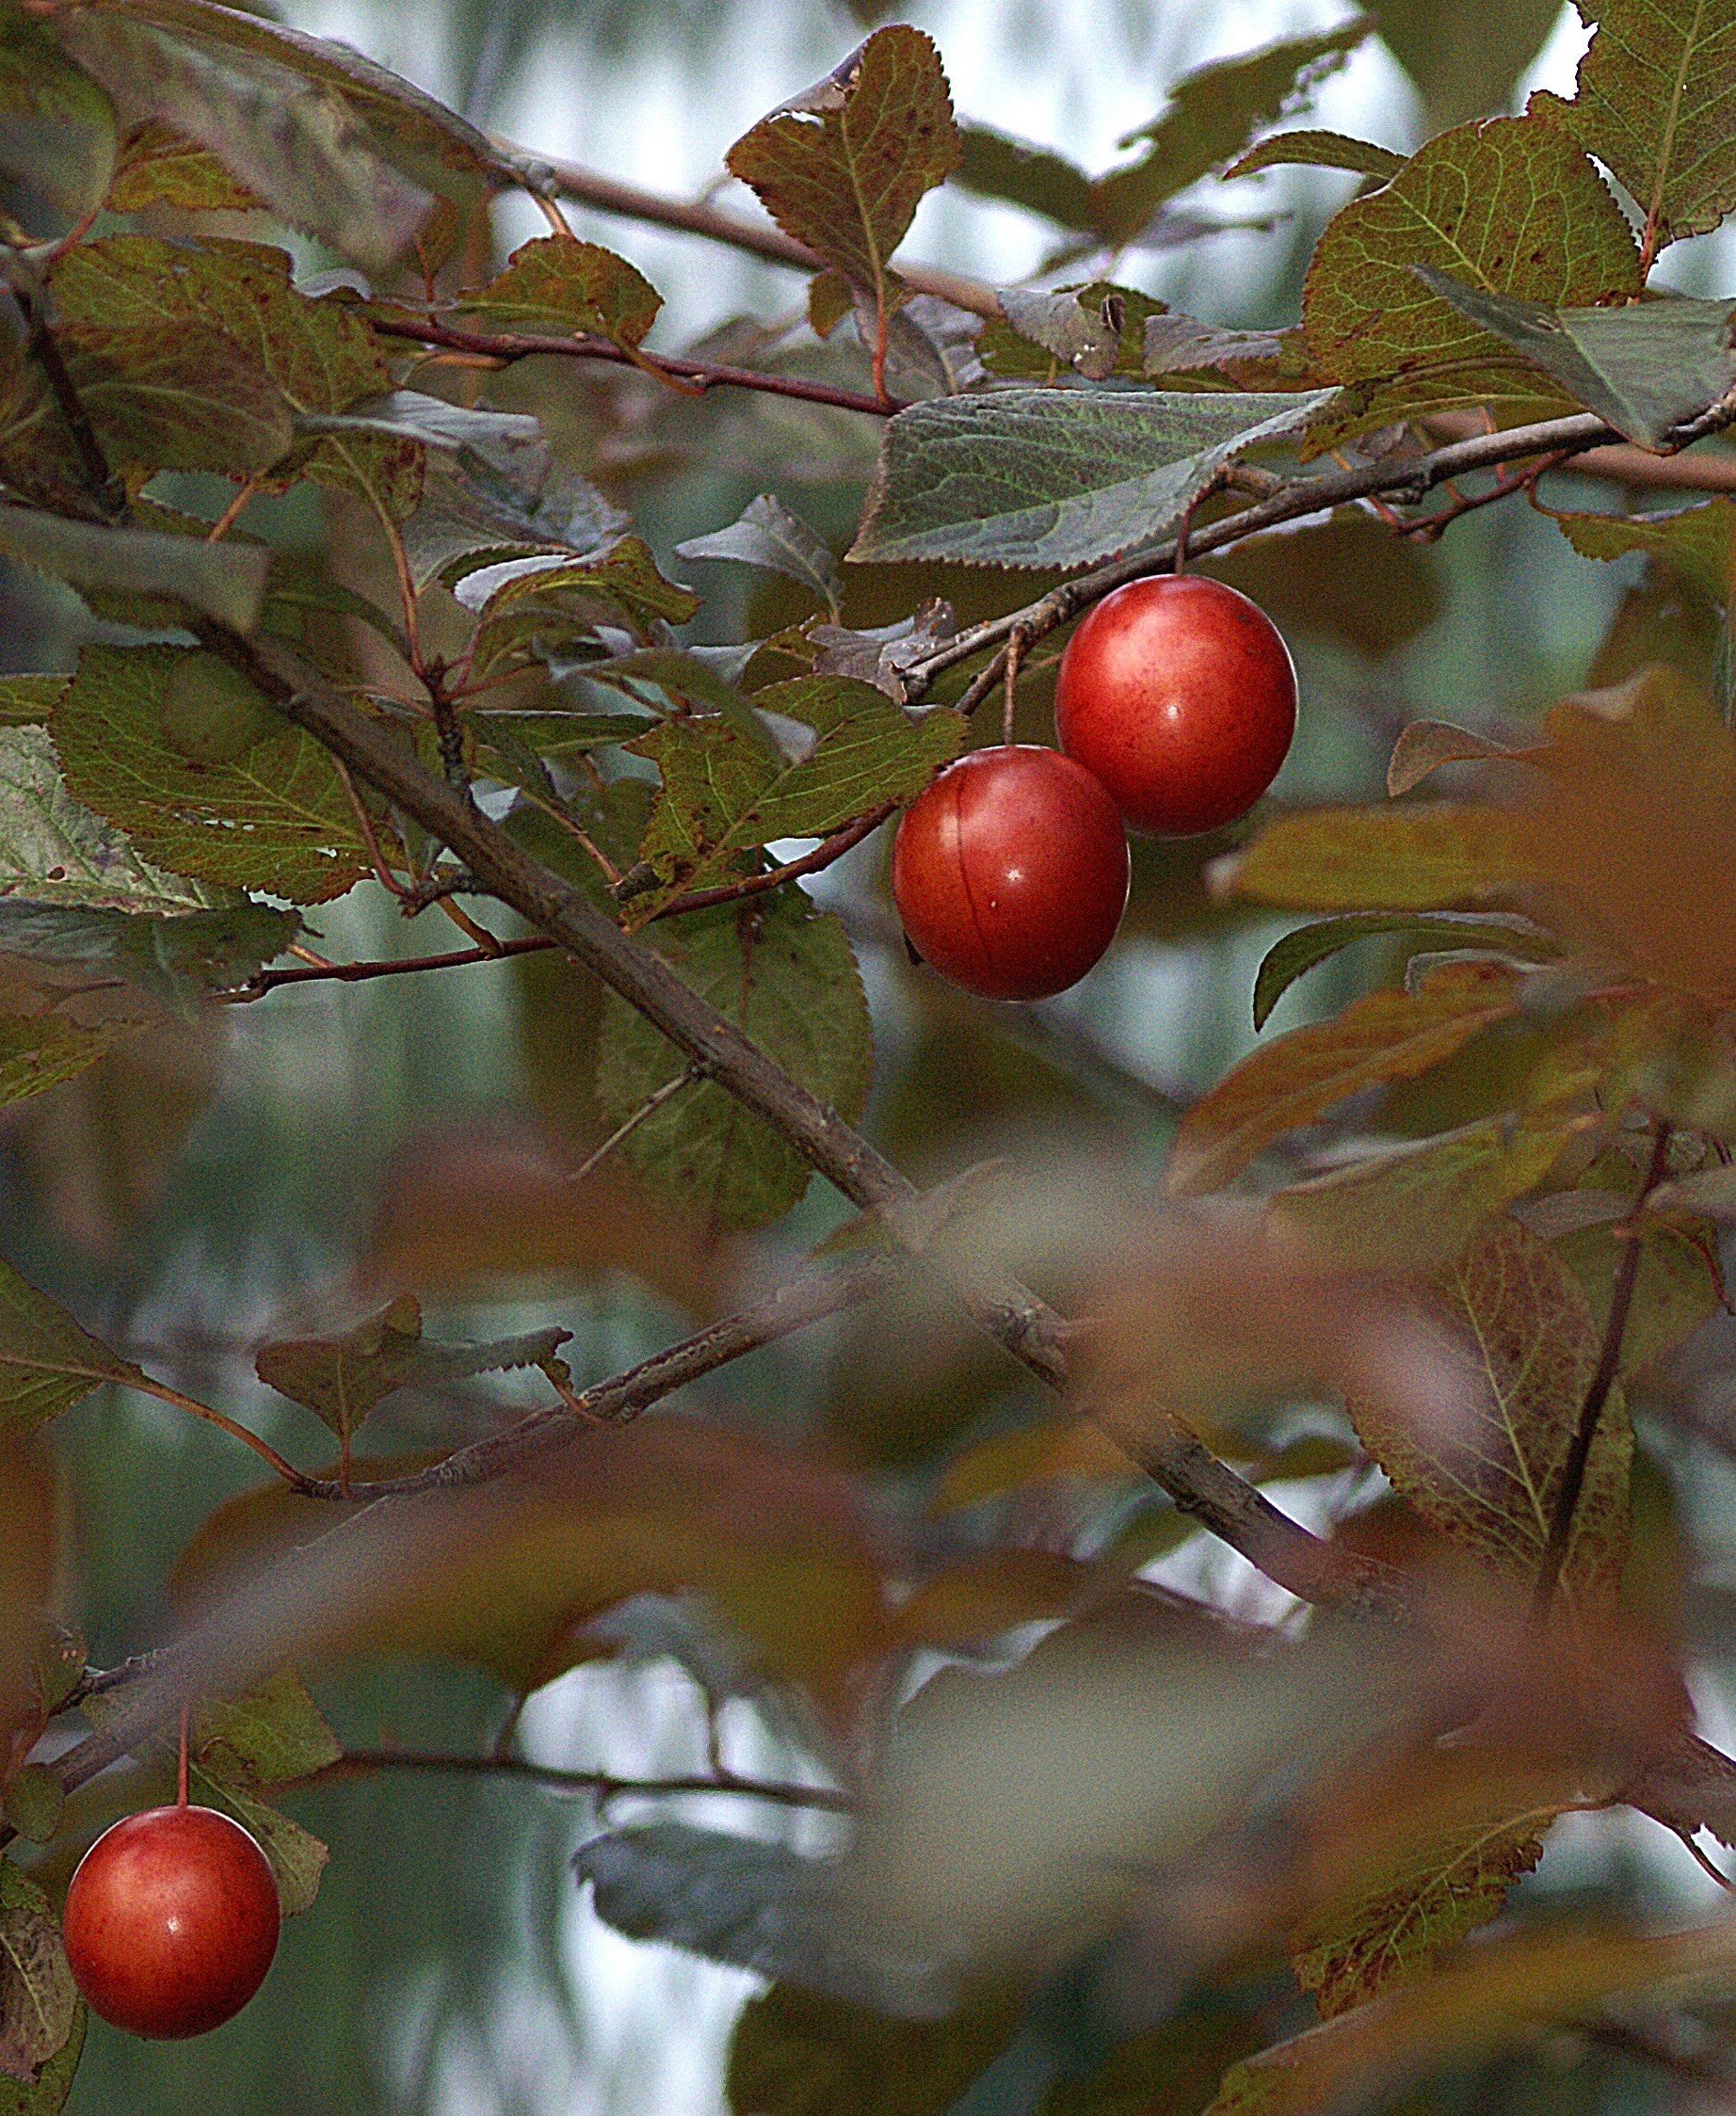
tree, nature, branch, plant, fruit, berry, leaf, foliage, autumn, healthy, variety, twig, plum, sad, violet, branches, gloss, cherry, hawthorn, maroon, rose hip, the freshness, sorbus, mature, fruit growing, the richness of, a collection of, fruiting, christmas rose, aquifoliaceae, the smoothness